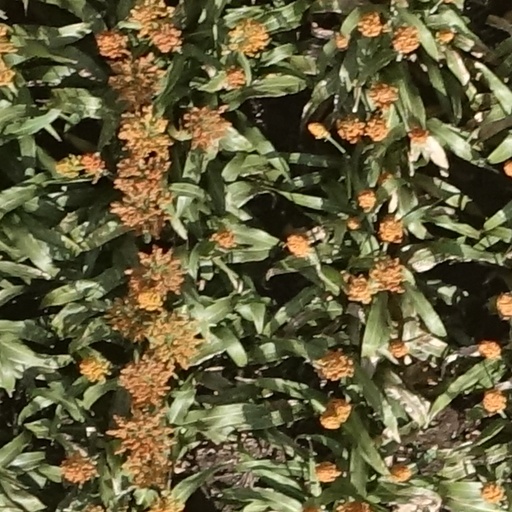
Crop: sorghum